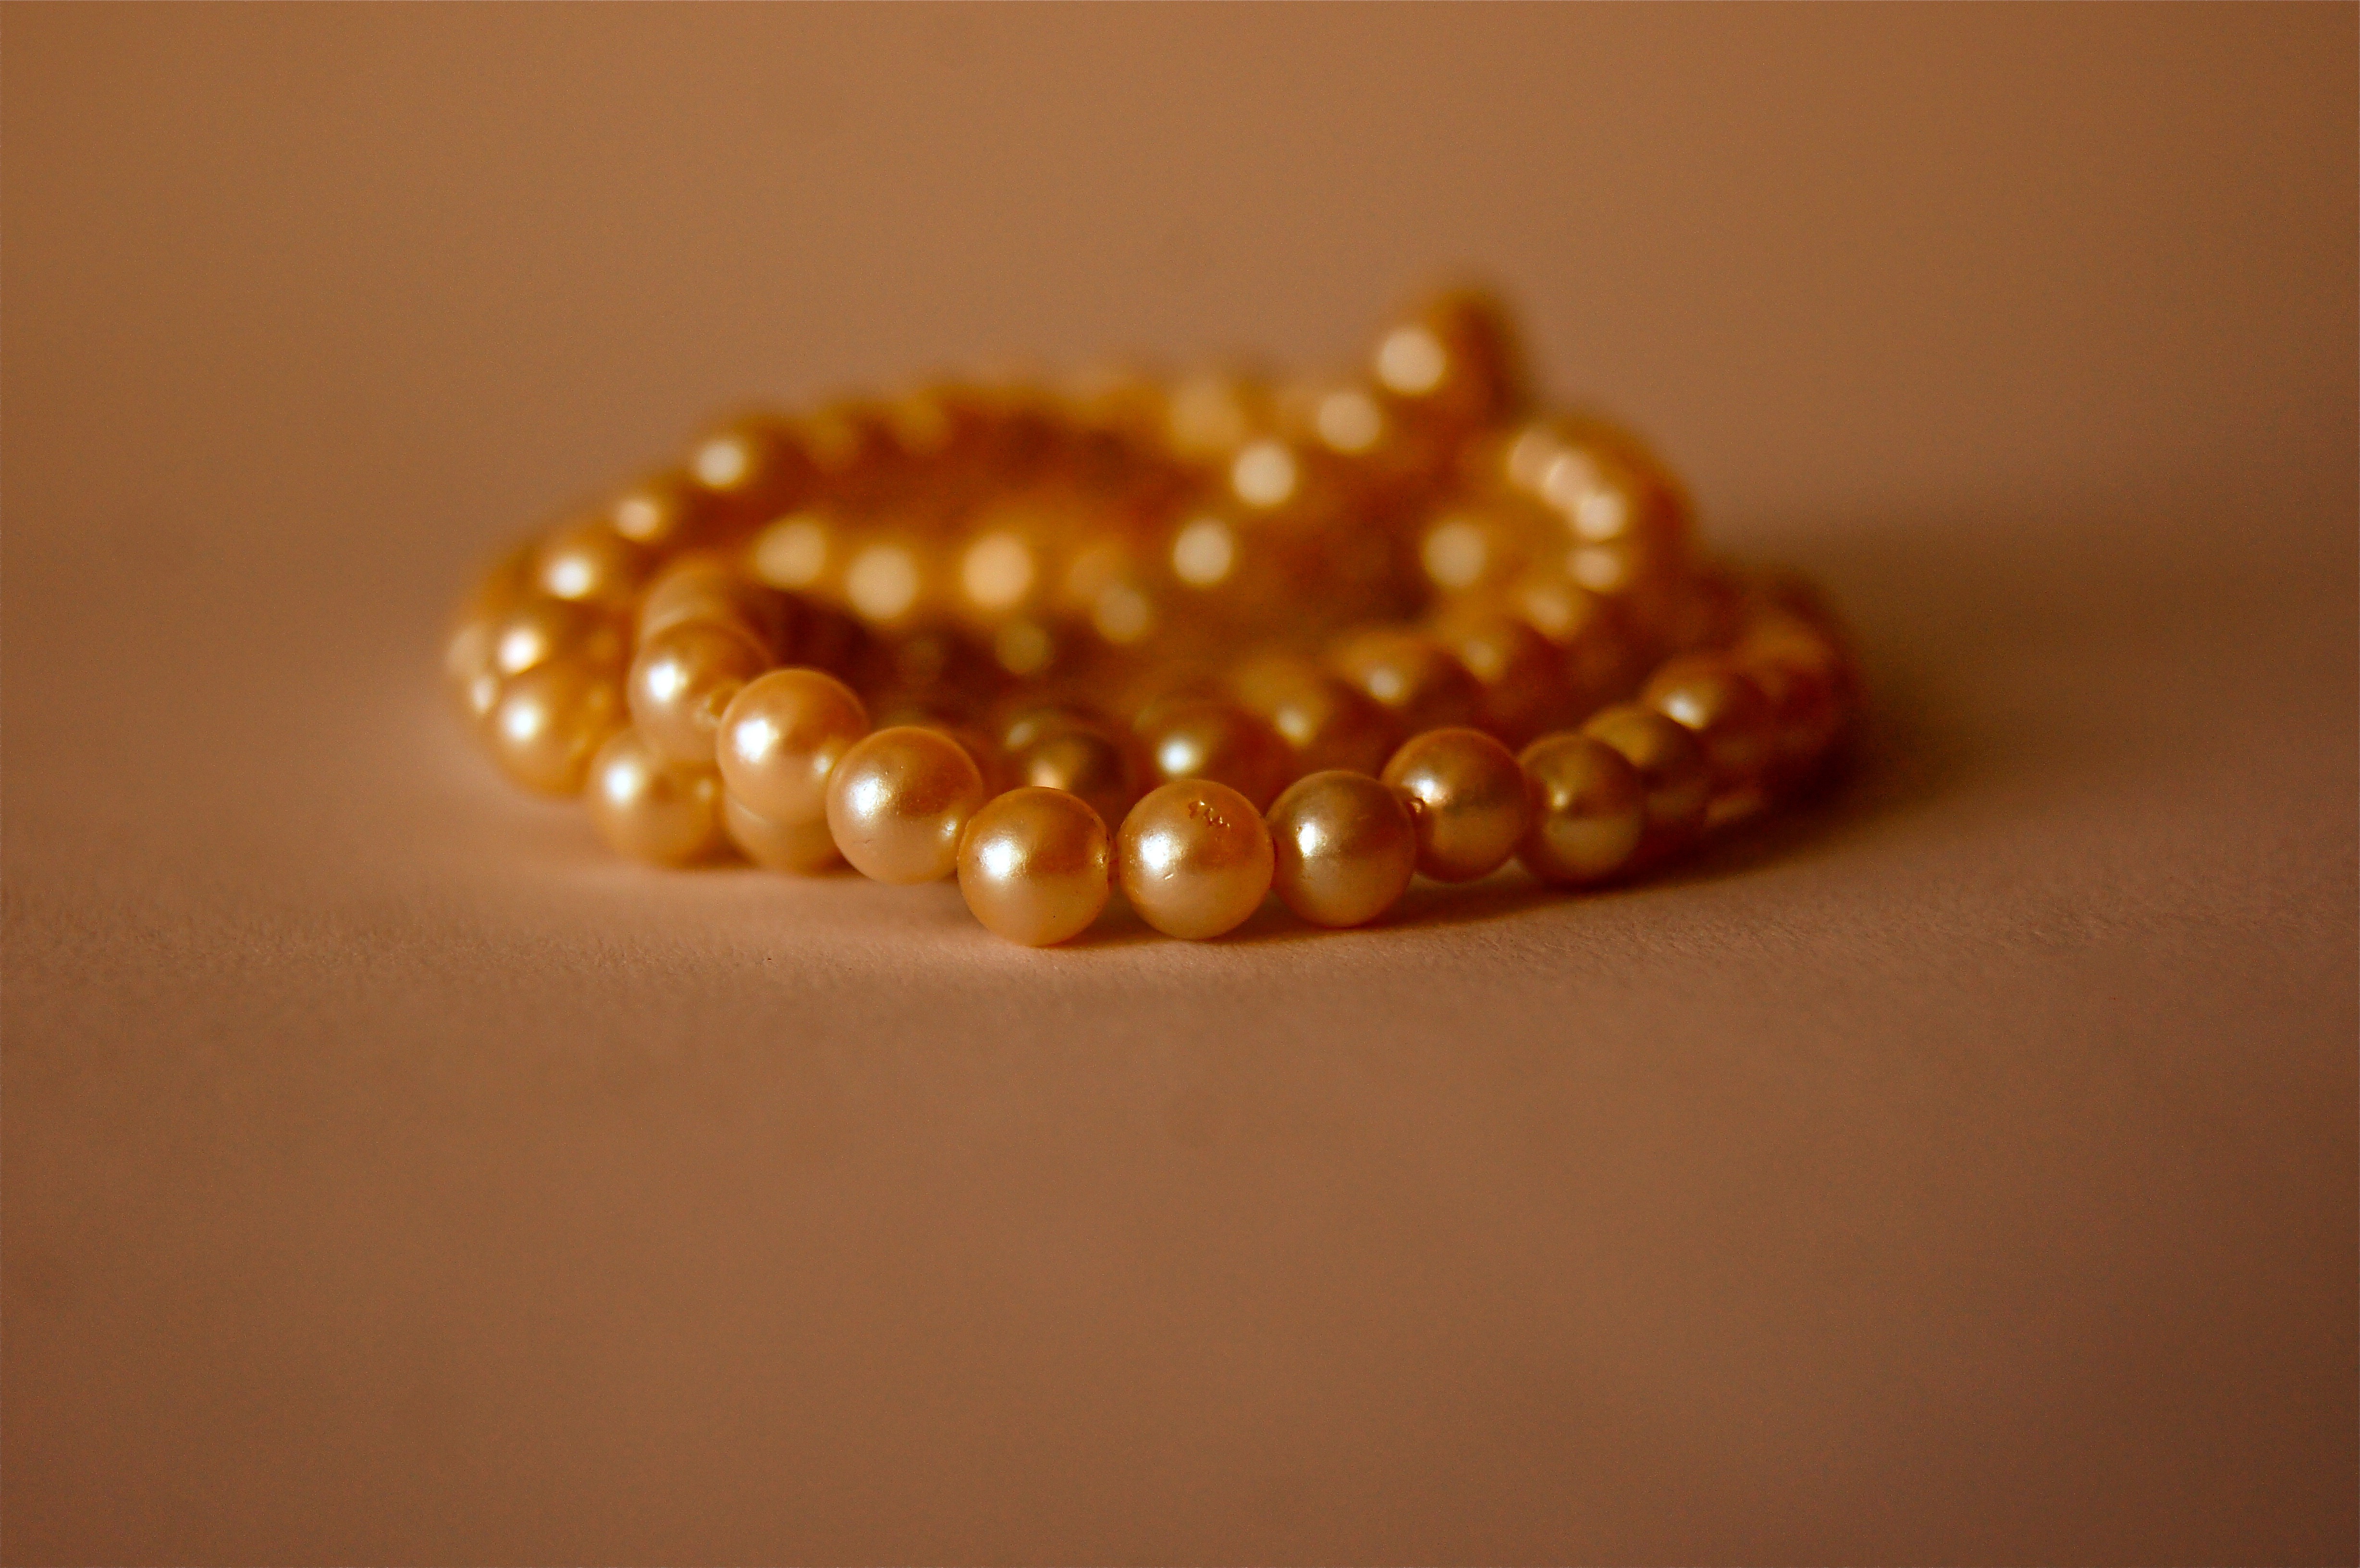
hand, sea, chain, gift, shine, oyster, yellow, bead, material, shell, close up, jewellery, empire, luxury, gold, beautiful, organ, expensive, buy, pearl, gloss, beads, gemstone, macro photography, valuable, mother of pearl, put on, fashion accessory